Sri Lankan junglefowl

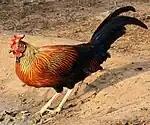

This is one of four species of birds in the genus "Gallus". The other three members of the genus are red junglefowl ("G. gallus"), grey junglefowl ("G. sonneratii"), and green junglefowl ("G. varius").